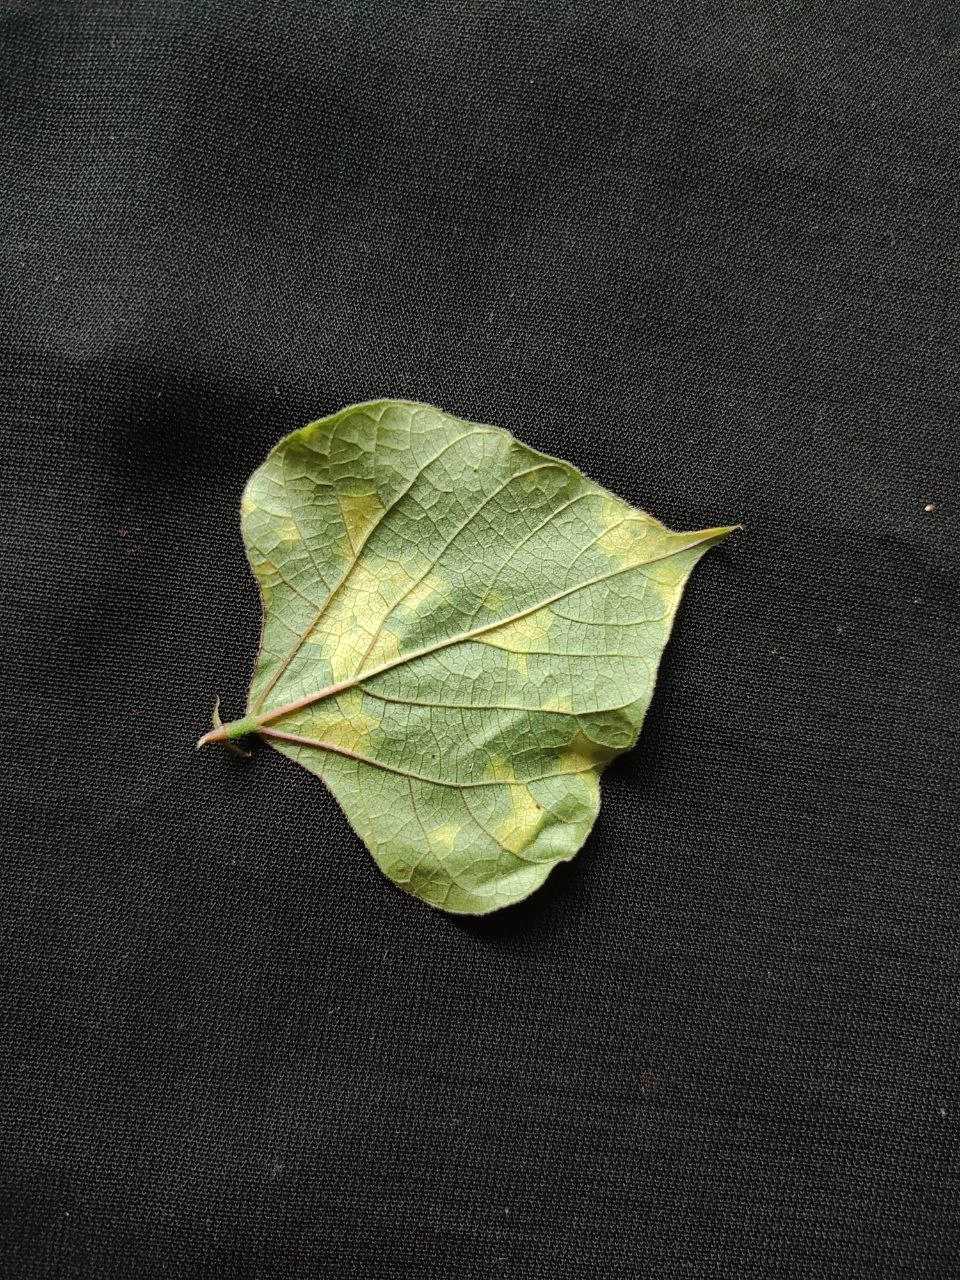
Crop: bean
Leaf condition: Mosaic Virus